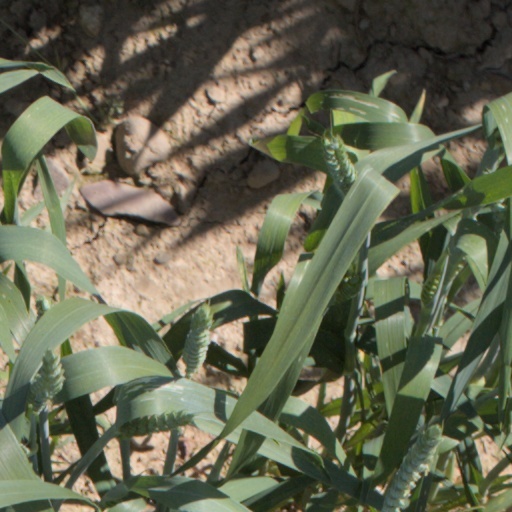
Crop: wheat